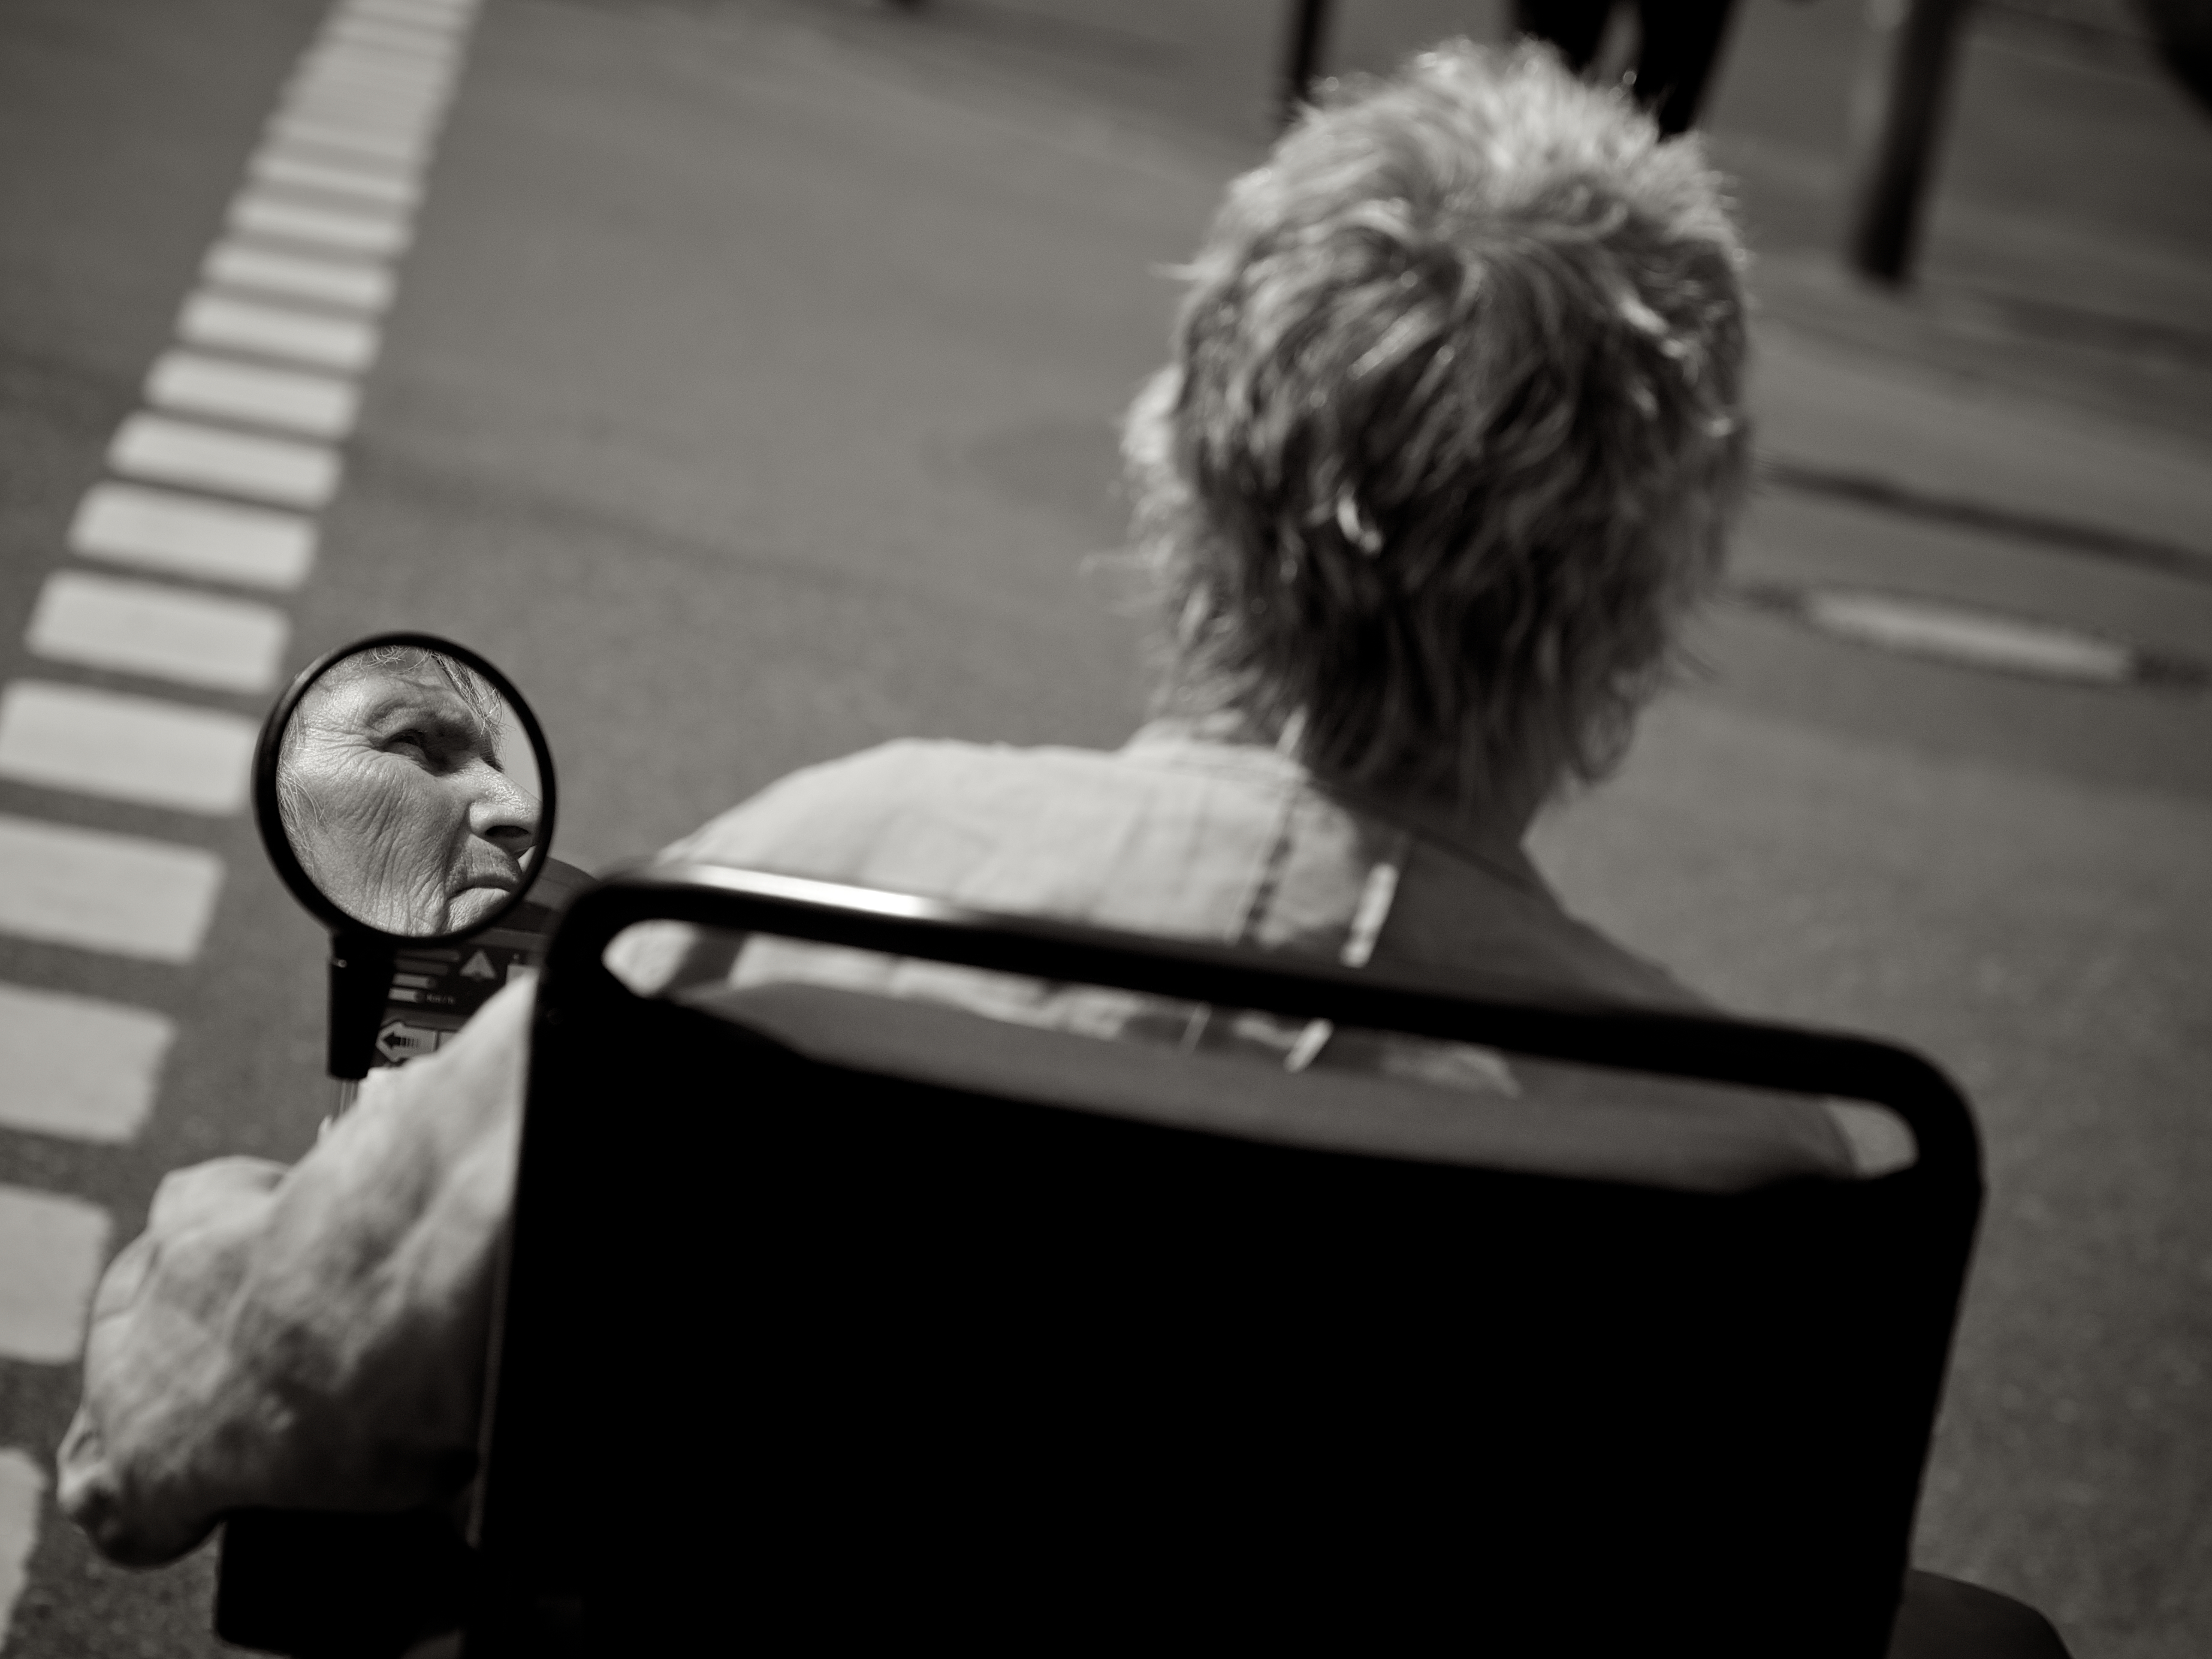
person, black and white, white, street, photography, ebook, sitting, training, black, monochrome, streetphotography, flickr, thomas, video, olympus, omd, fuji, leica, monochrom, leuthard, hcb, thomasleuthard, streettogs, monochrome photography, human positions